Museo Memoria de la Ciudad

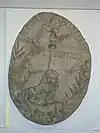
Shield of Paraguay

A carved and assembled door belonged to the National Club, founded by Carlos Antonio López’ sons and sons in law. The building to which it belonged was designed by the architect Alejandro Ravizza, being finished in 1860, located in the corner of Palma street, between 25 de diciembre (today named Chile) and Atajo (today named Alberdi).